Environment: real
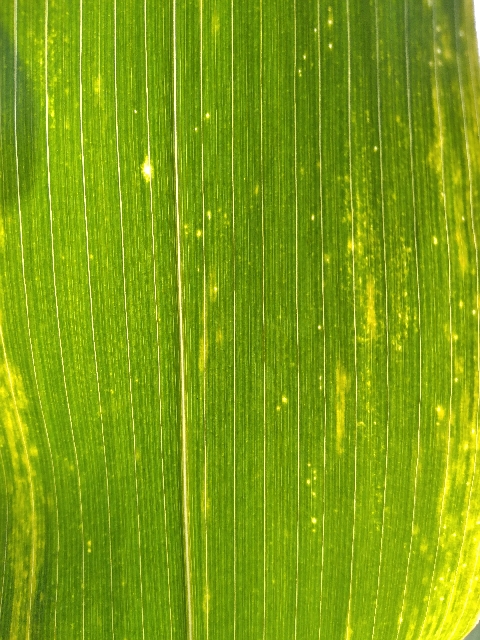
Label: lethal_necrosis